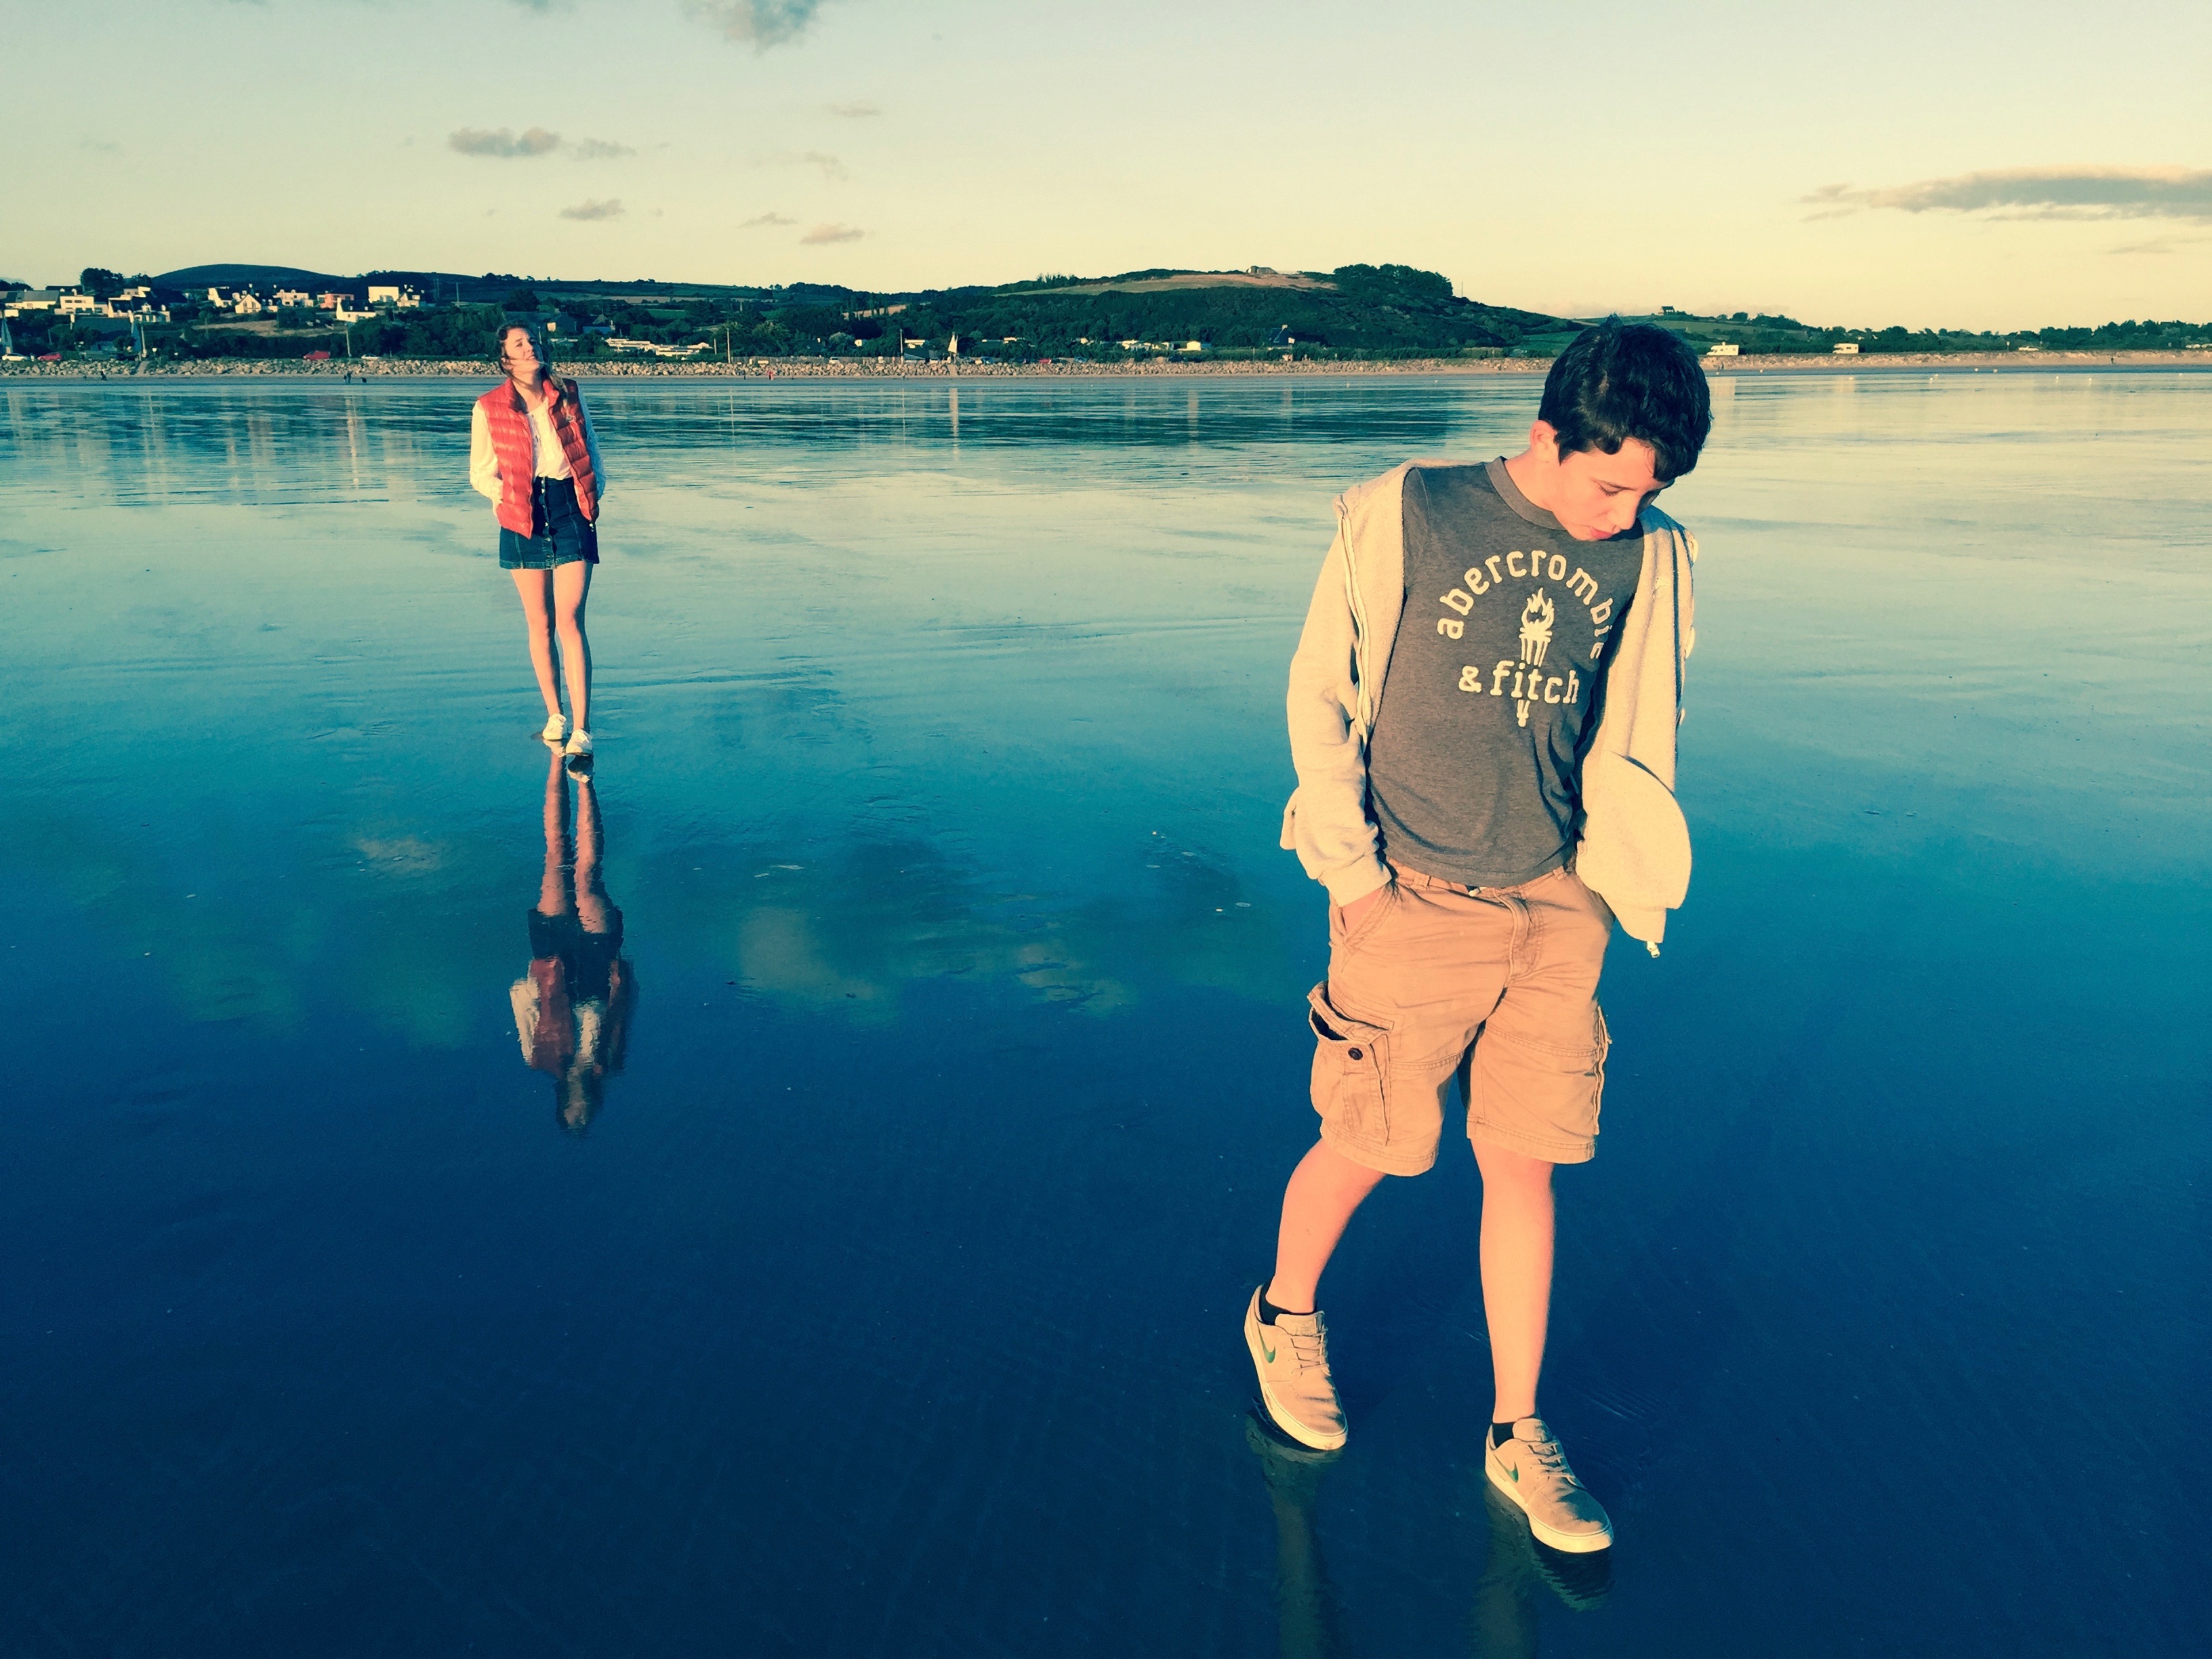
beach, sea, water, ocean, vacation, reflection, body of water